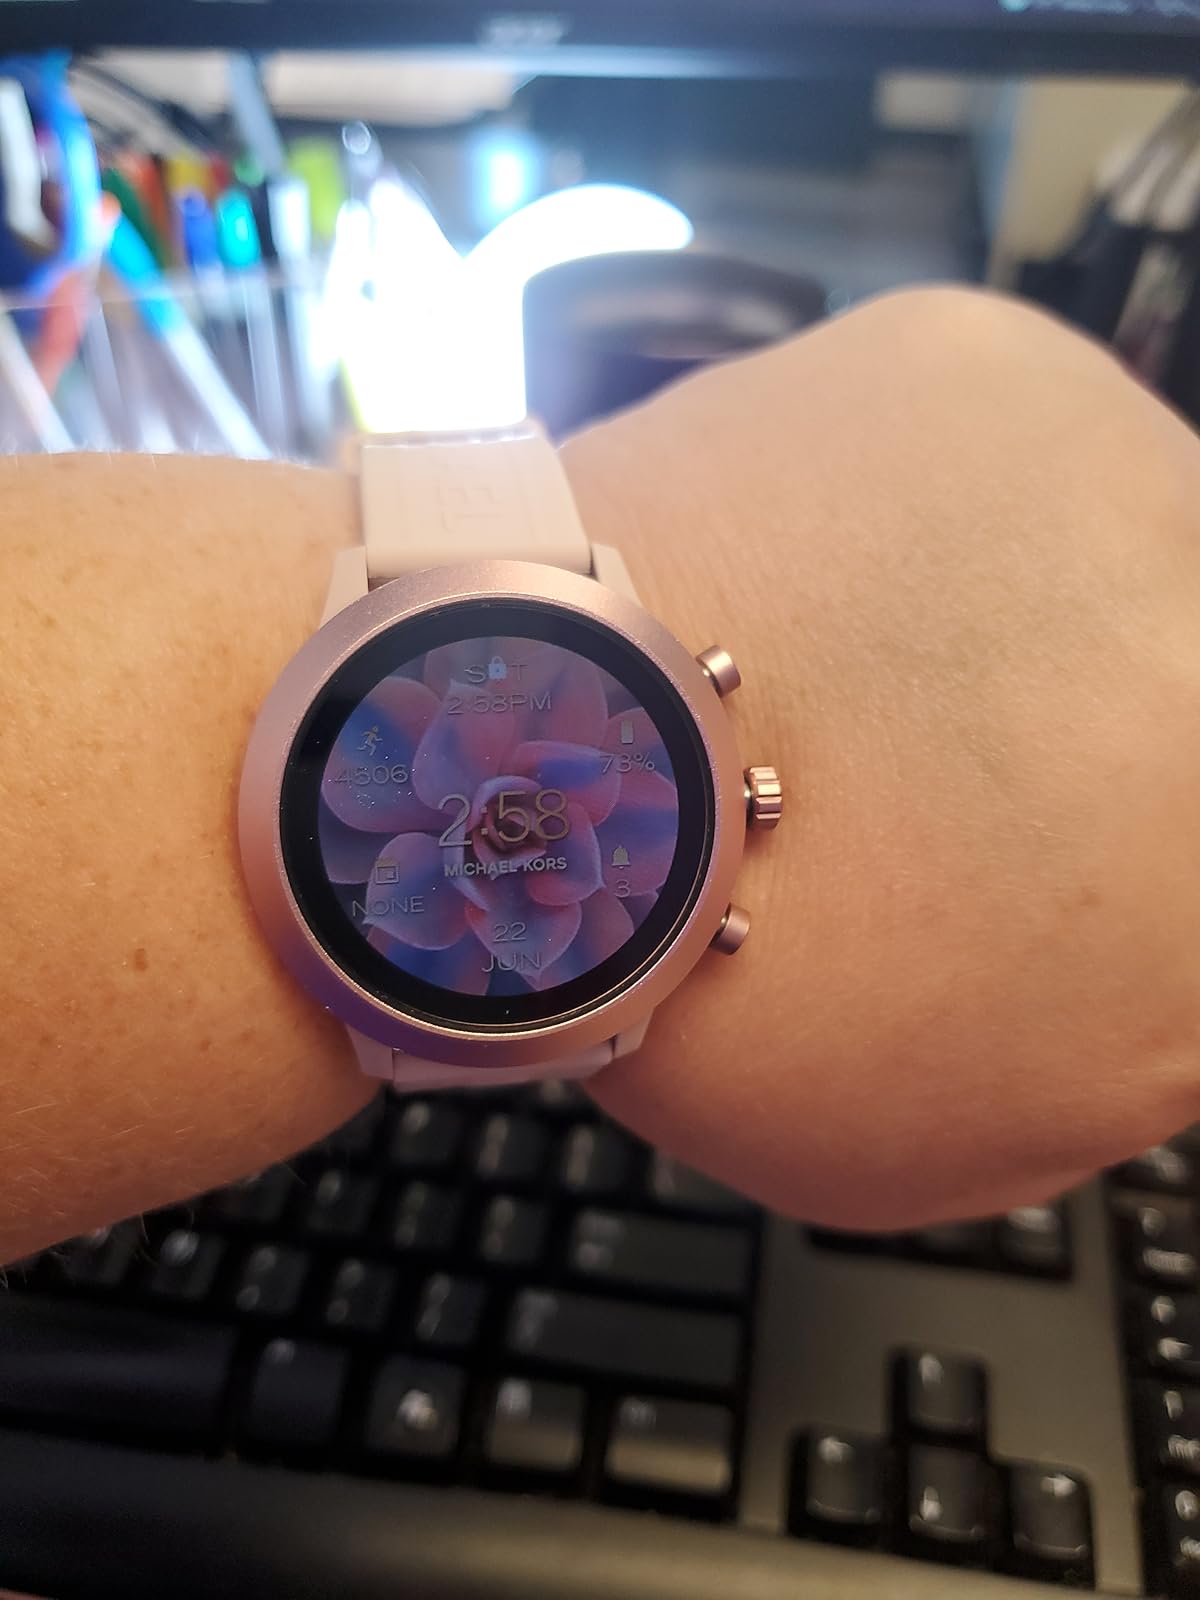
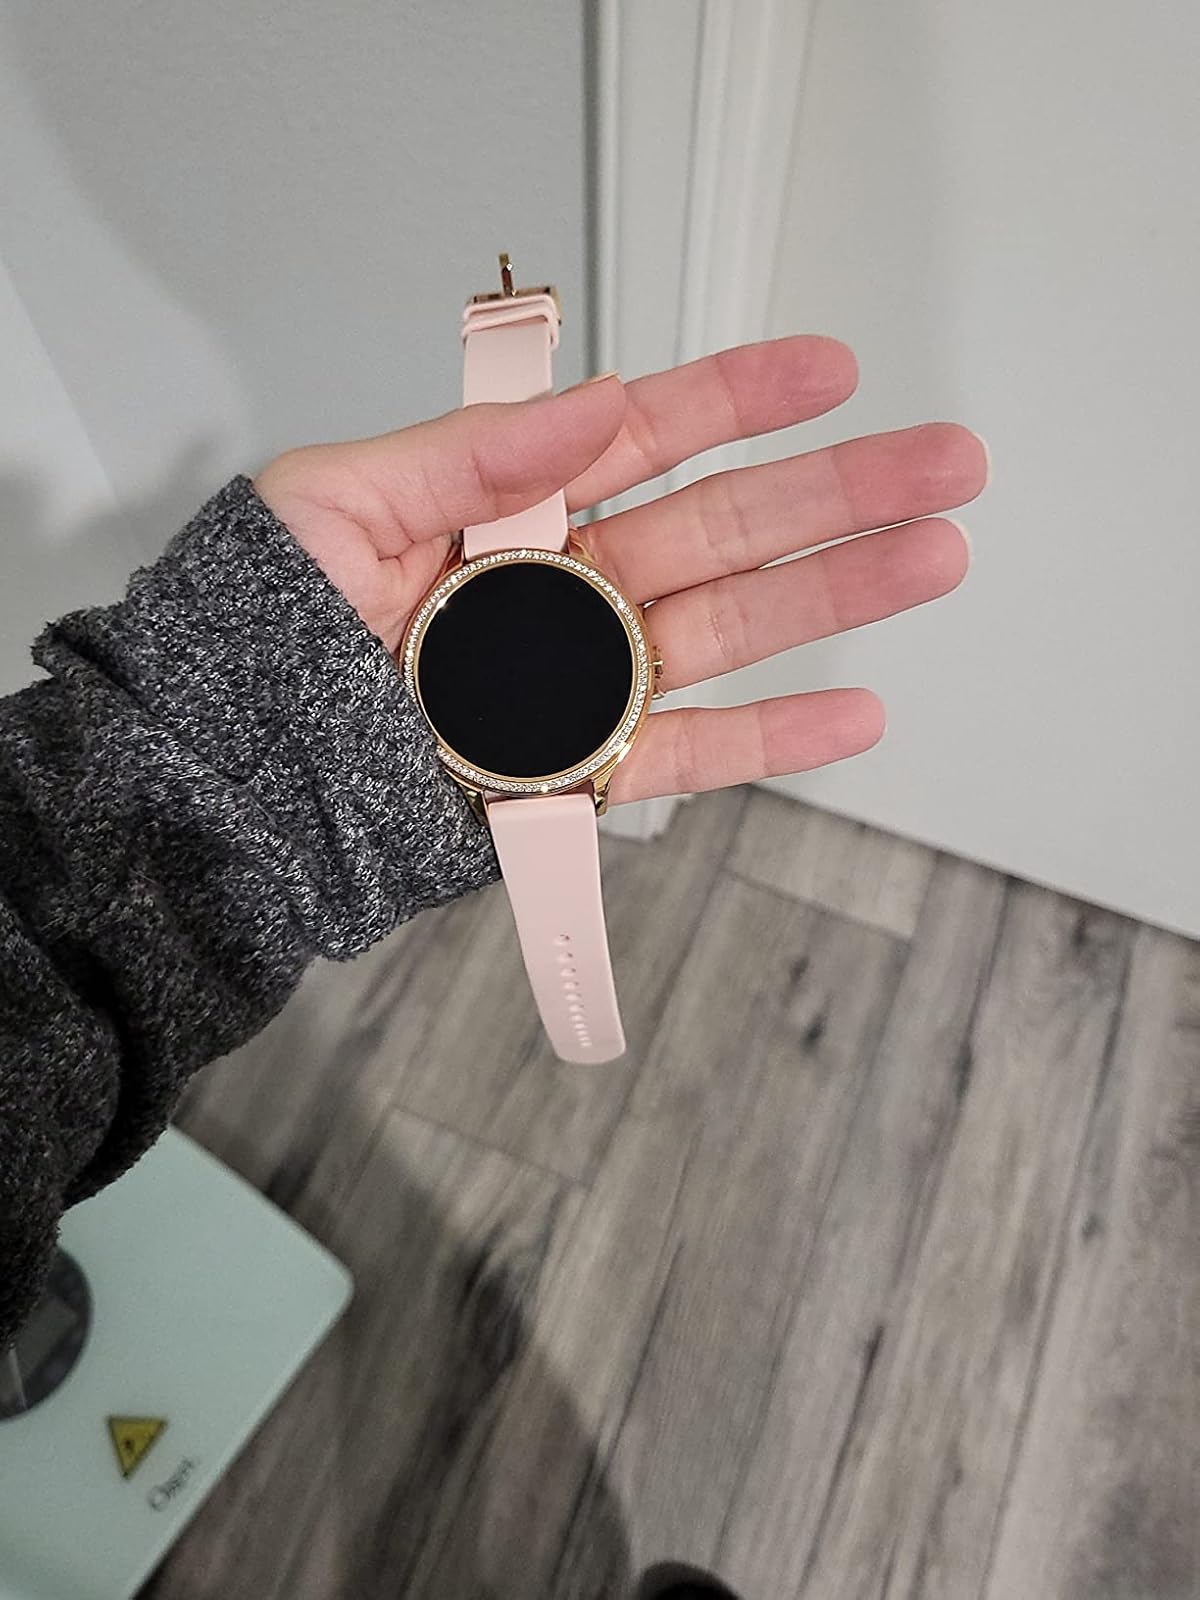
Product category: smartwatch
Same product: no